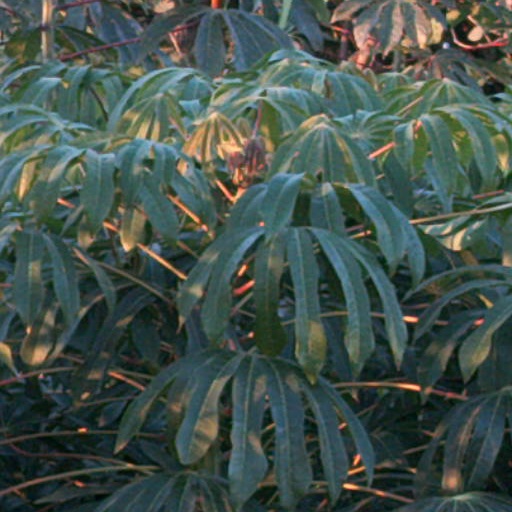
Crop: cassava